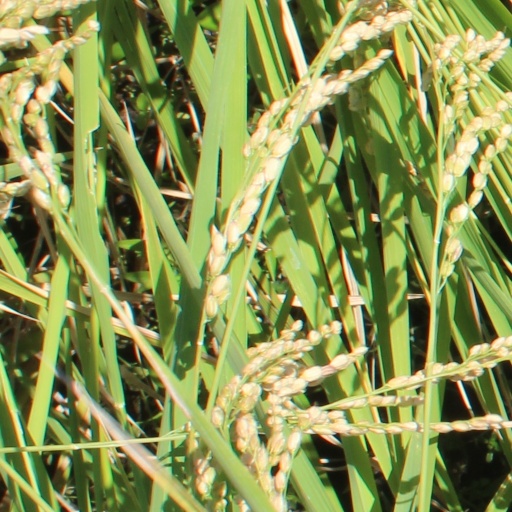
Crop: rice